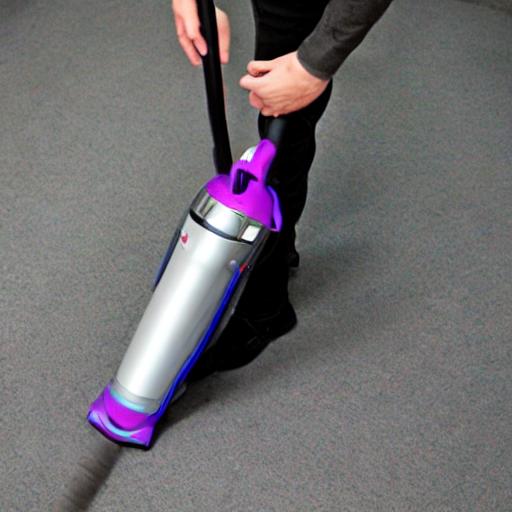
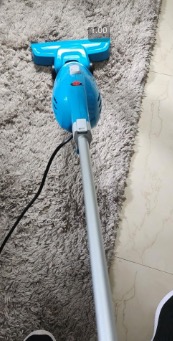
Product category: items_vacuum
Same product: no